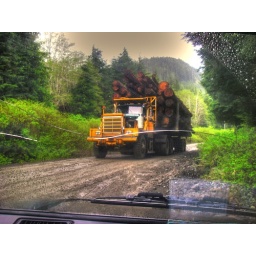
old photos from a road trip to the west coast in May 2007